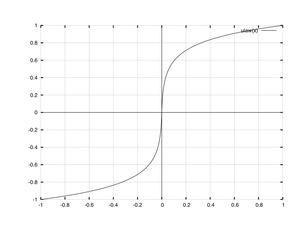
L'algorithme Loi µ est un système de quantification logarithmique d'un signal audio. Il est principalement utilisé pour traiter la voix humaine dont il exploite les caractéristiques. Il est principalement utilisé pour les communications téléphoniques. Ce système de codage est utilisé aux États-Unis et au Japon. En Europe, le système équivalent est nommé loi A.